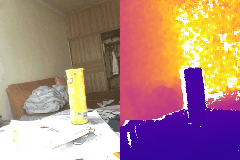
Label: book